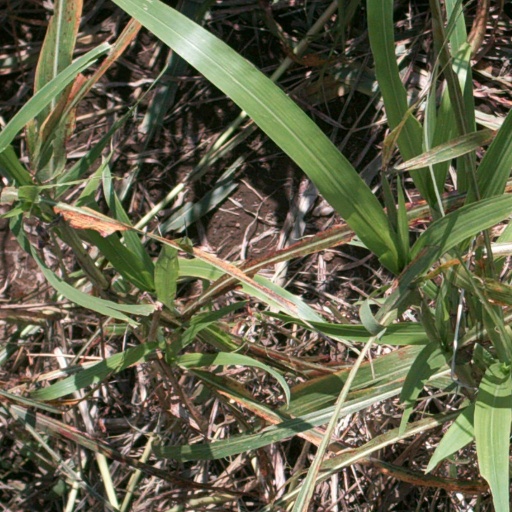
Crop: sorghum